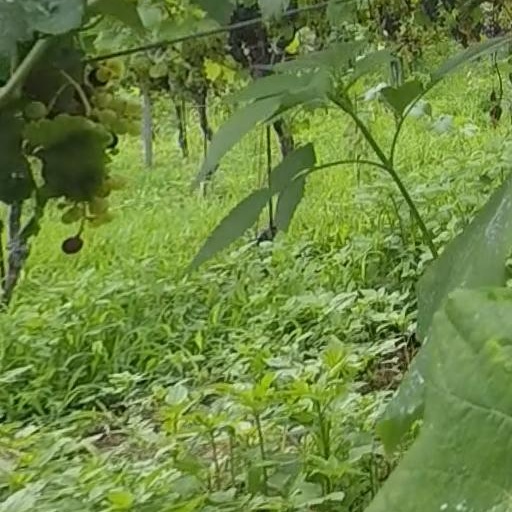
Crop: grape